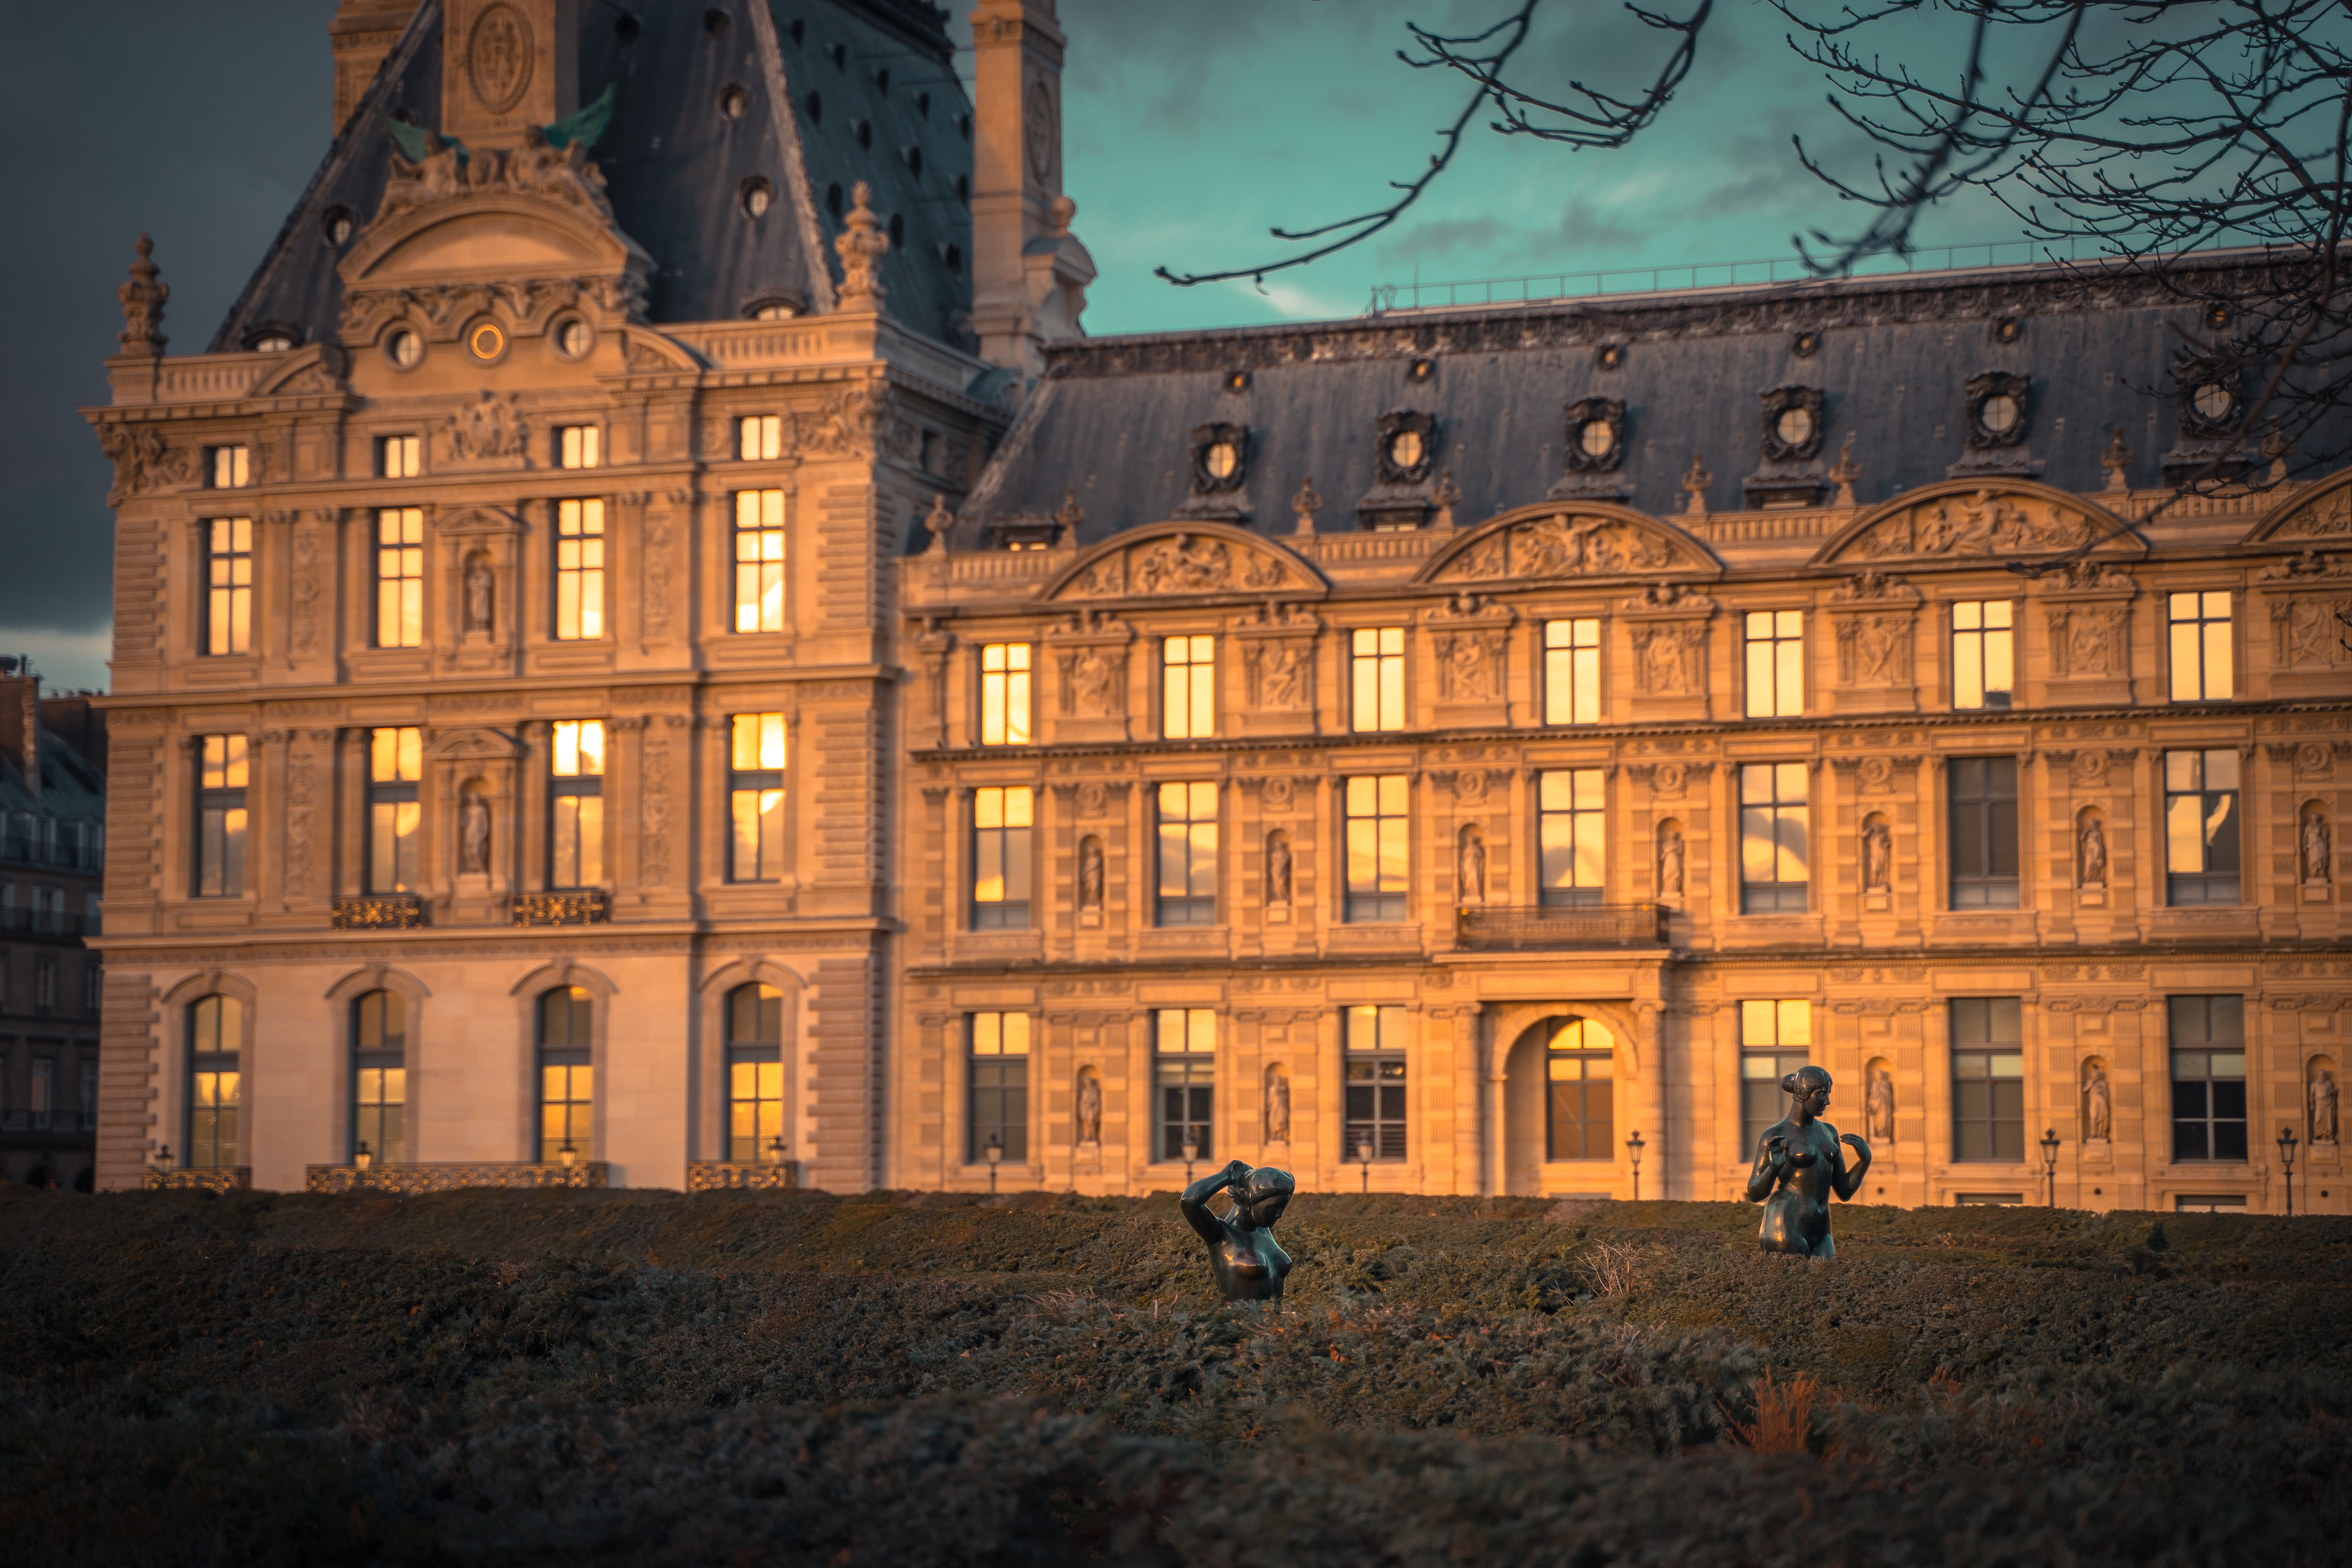
landmark, architecture, sky, building, chateau, palace, facade, stately home, city, house, room, night, window, tourist attraction, evening, visual arts, estate